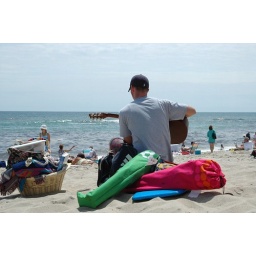
A guitar serenade on a beach in Dennis on Cape Cod.